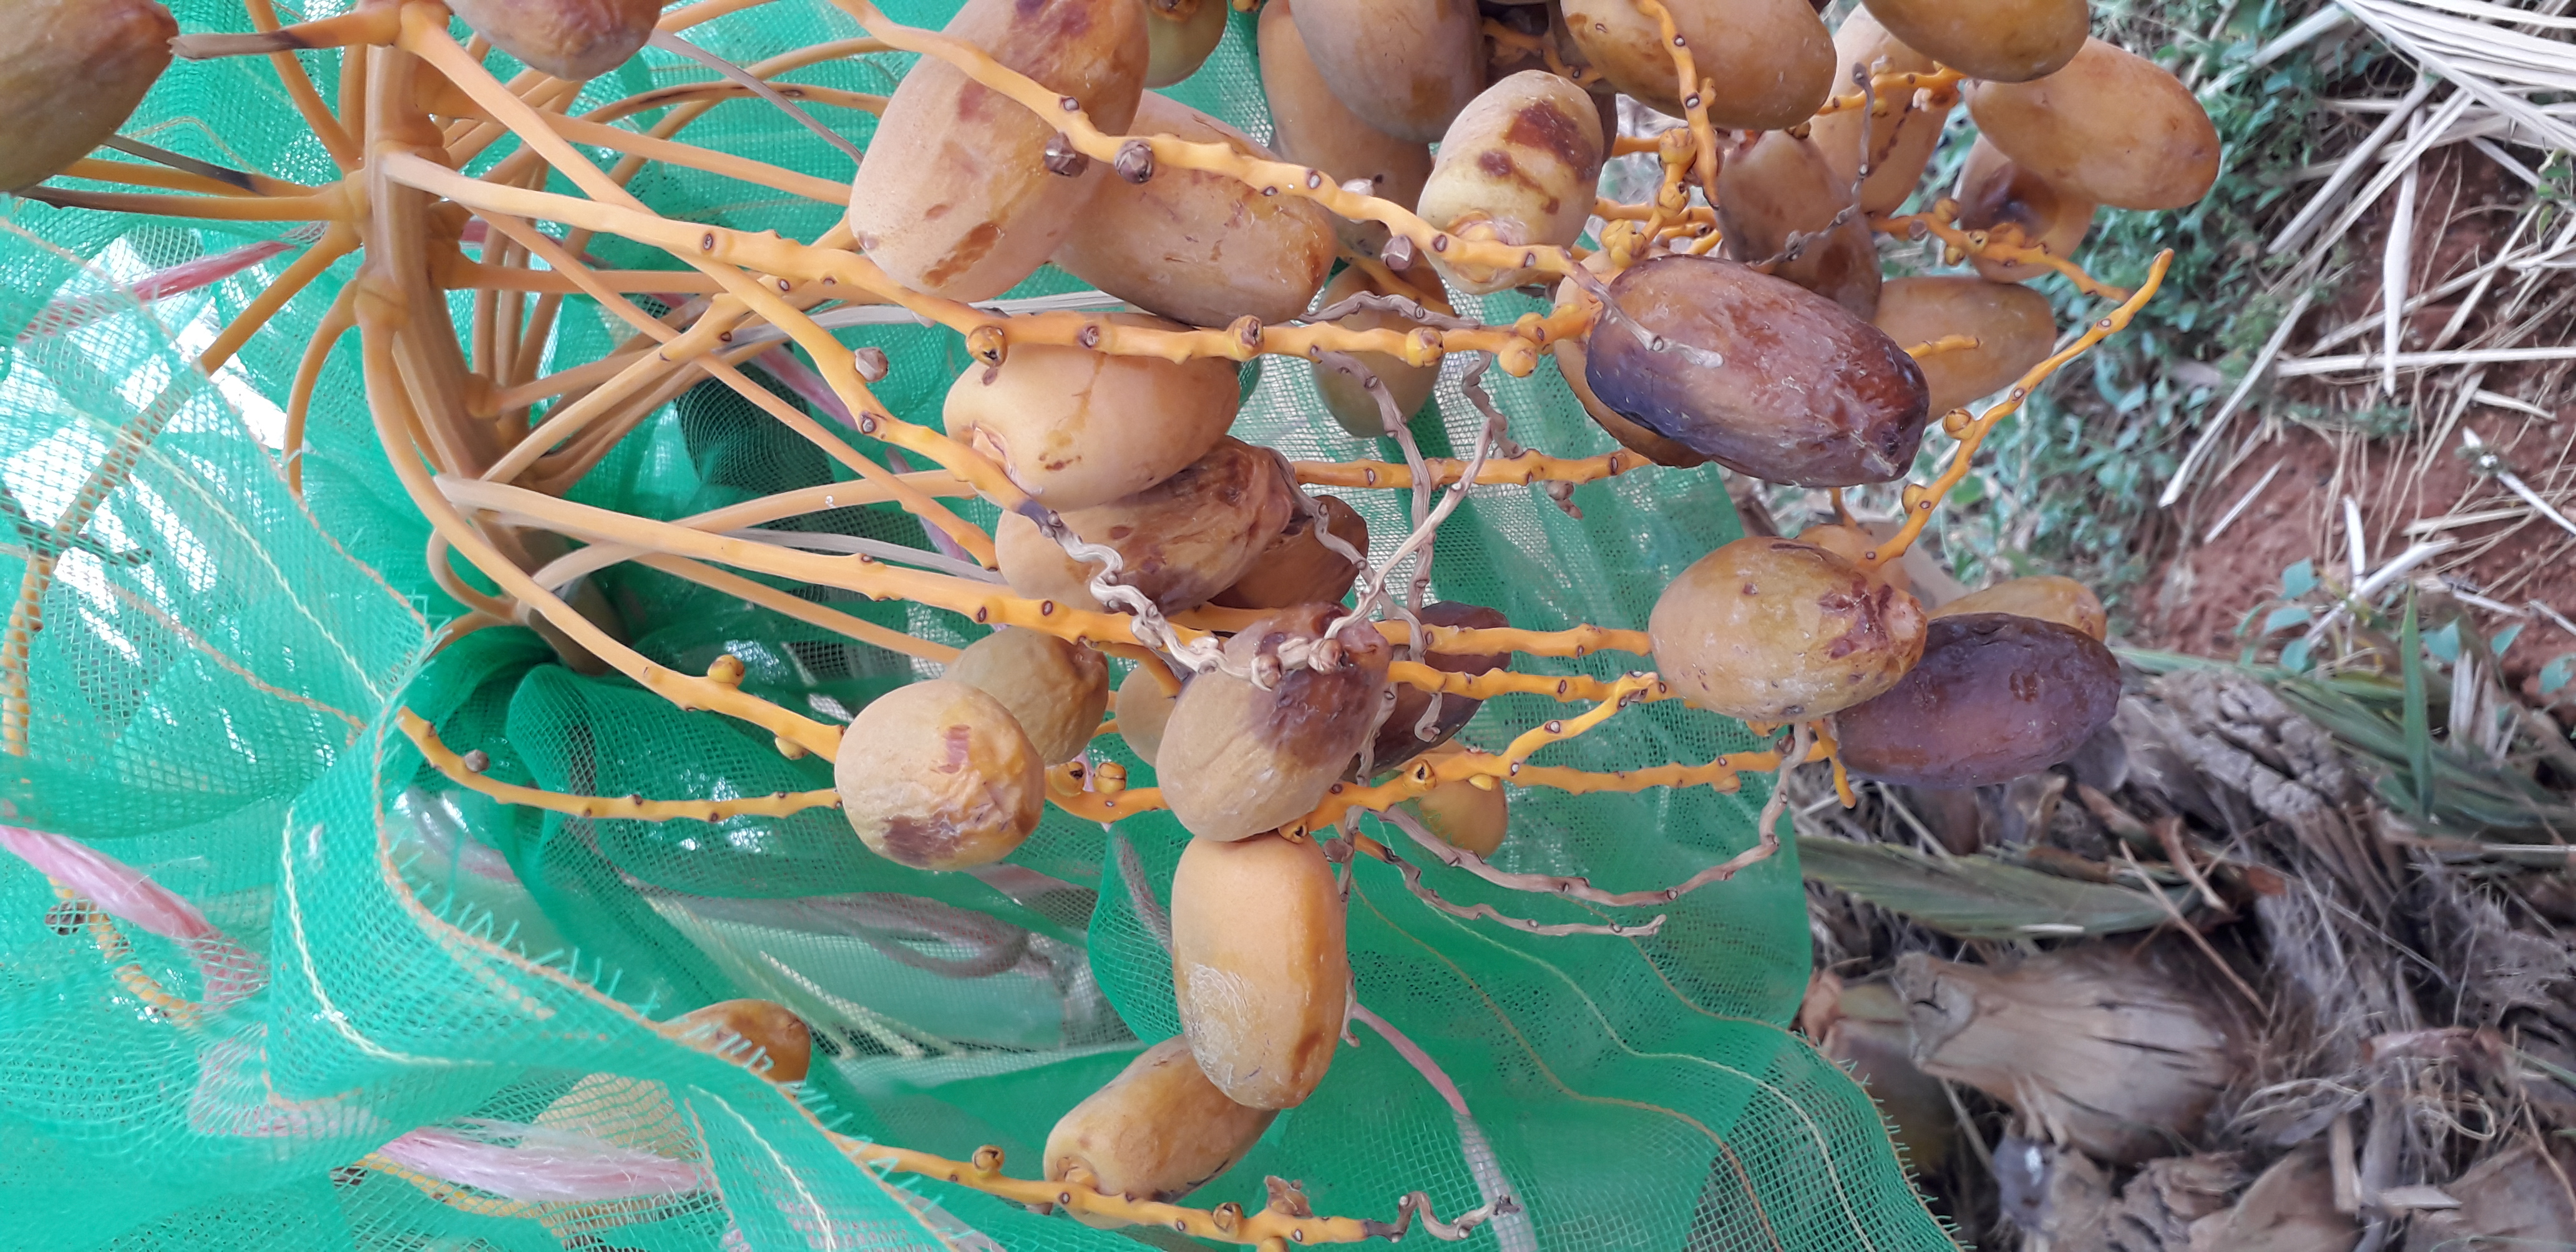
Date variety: Boumajhoul